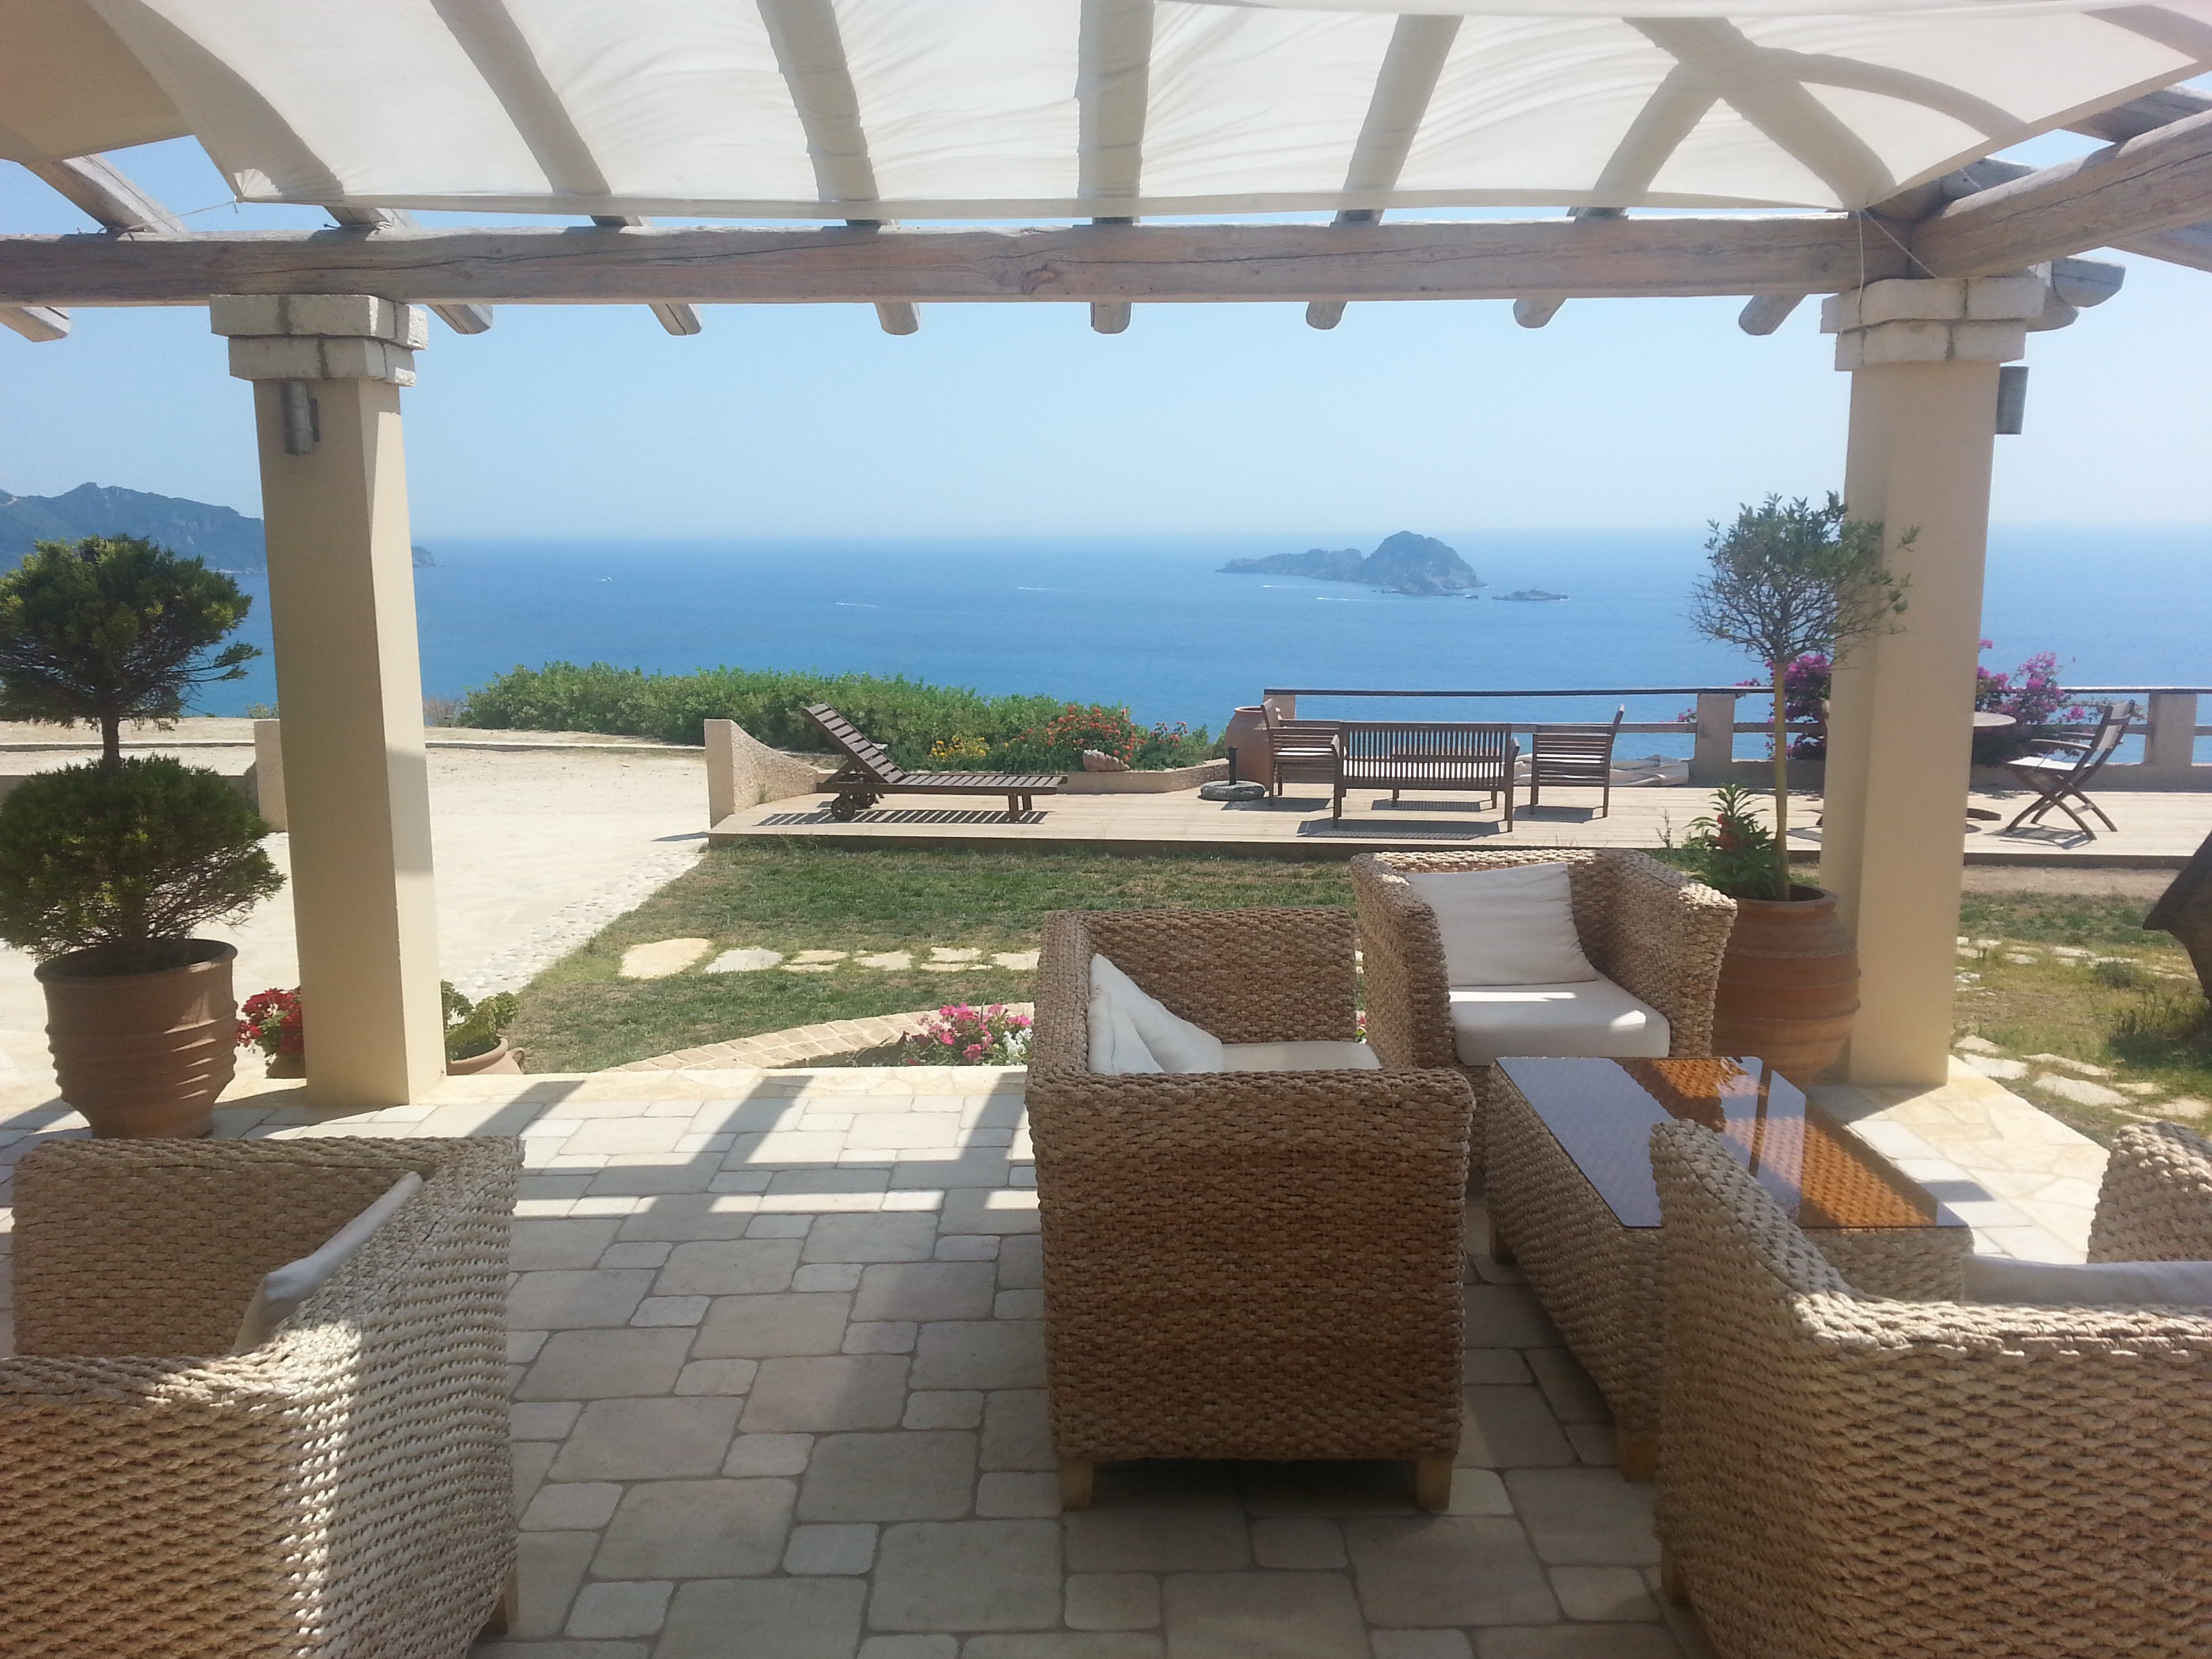
sea, cafe, villa, walkway, panorama, summer, vacation, mediterranean, relax, swimming pool, cottage, patio, property, apartment, lounge, resort, estate, hacienda, condominium, pergola, real estate, chillout, outdoor structure